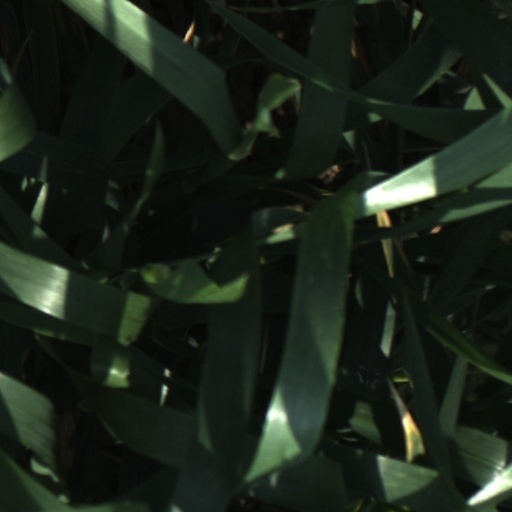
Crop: wheat